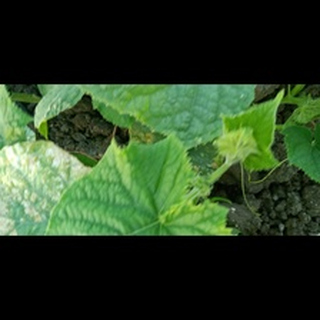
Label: healthy_cucumber